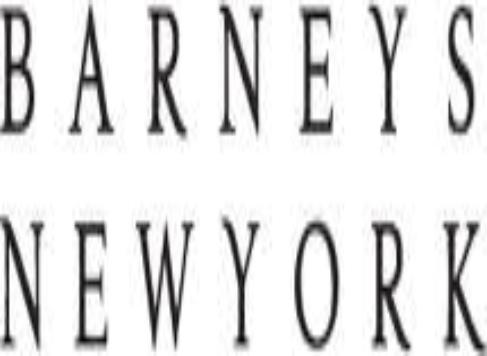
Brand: Barneys New York
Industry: Clothes